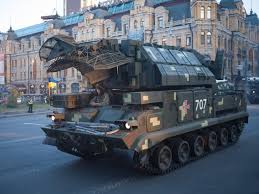
Label: Air Defense